Pere Caselles i Tarrats

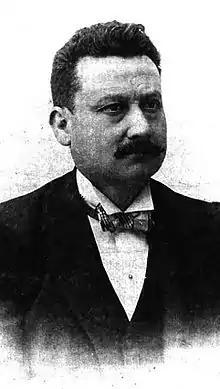
portrait of portrait of Pere Caselles i Tarrats

Pere Caselles i Tarrats (1 November 1864 - 28 July 1936) was a Spanish Catalan Modernist architect.